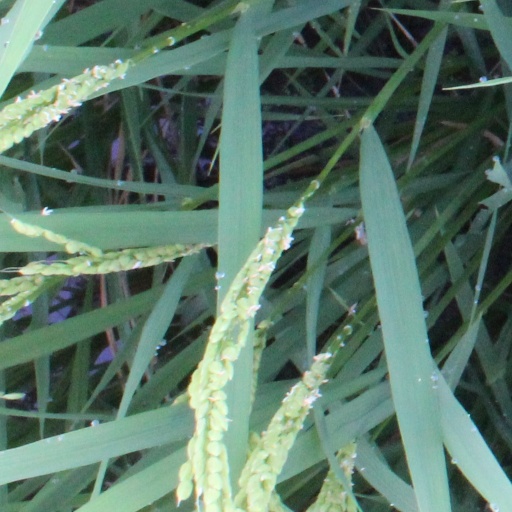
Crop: rice